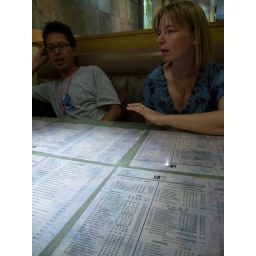
Menu under glass plate on the table